Robertinho Silva

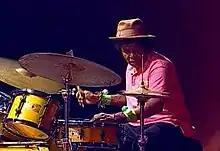
Robertinho Silva

Robertinho Silva (born 1941) is a Brazilian drummer known for jazz. His first album was "Música Popular Brasileira" in 1981.